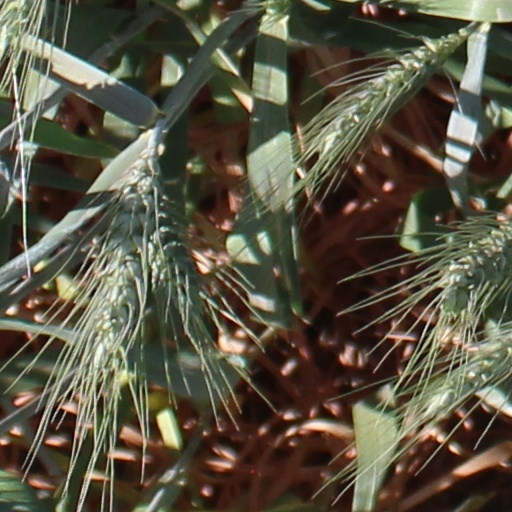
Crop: wheat